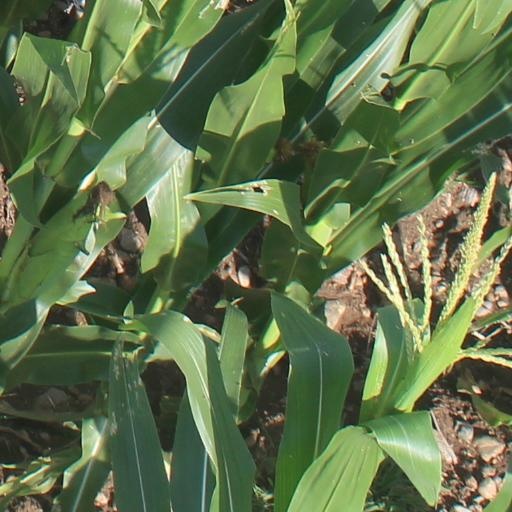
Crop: maize; corn